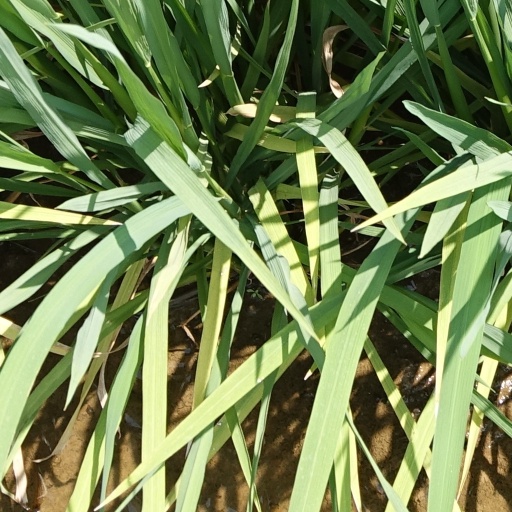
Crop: rice